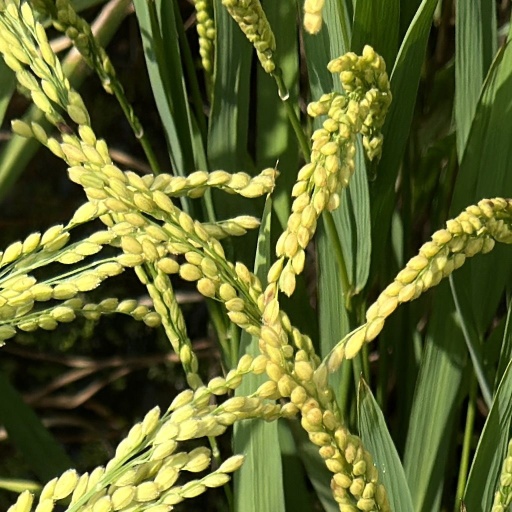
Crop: rice